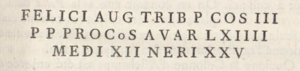
Lecture de Anne Claude de Caylus, comte de Caylus, du milliaire CIL 17-02, 489, en 1759. Quelques erreurs on depuis été rectifiées
La borne milliaire de Bruère-Allichamps est un milliaire romain visible à Bruère-Allichamps, en France, remployé en sarcophage au haut Moyen Âge. Il est aménagé en colonne monumentale sur la place de l'ancien village de Bruère, à la fin du XVIIIᵉ siècle, et est alors censé marquer le centre géographique de la France.